Georgia Tech Yellow Jackets

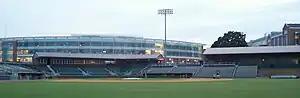
Russ Chandler Stadium

Baseball is a very successful sport at Georgia Tech. The baseball team makes its home at Russ Chandler Stadium, and is one of the premier baseball teams in the NCAA. Georgia Tech baseball is notable for its high-scoring offenses, and stout defenses.